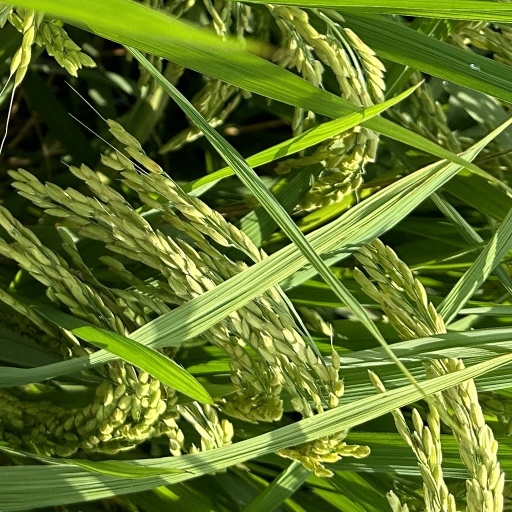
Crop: rice